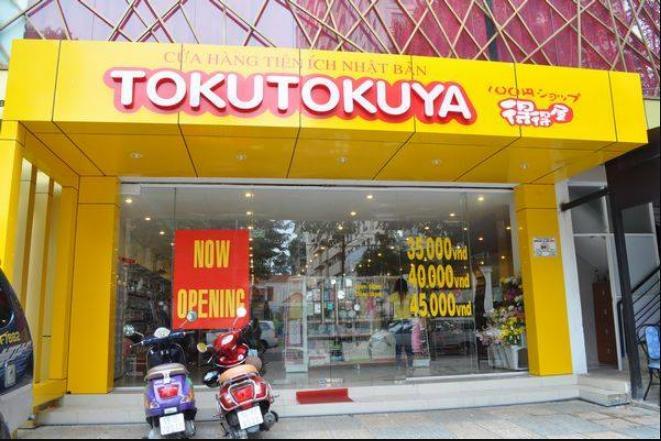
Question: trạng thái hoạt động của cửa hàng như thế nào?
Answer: đang mở cửa